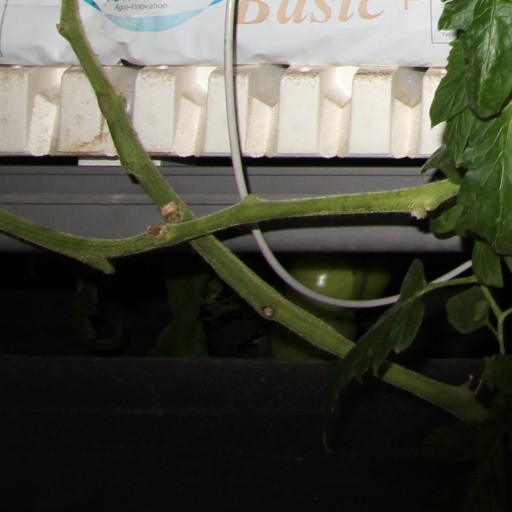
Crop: tomato